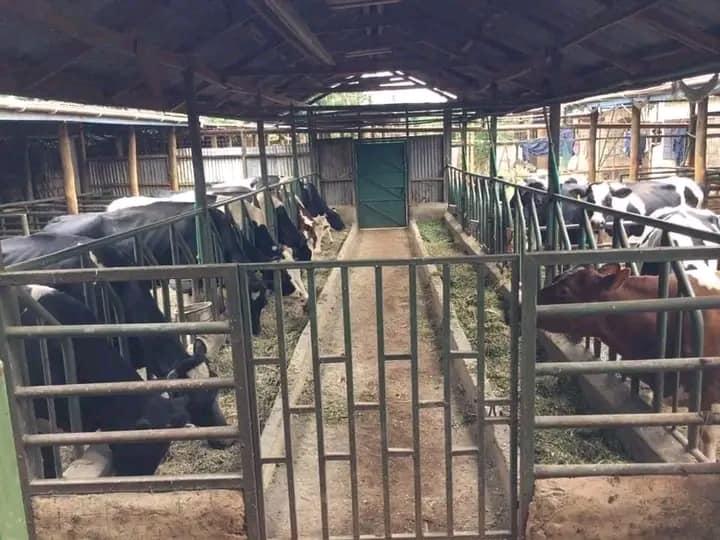
Hapa ni chumba ya ng'ombe ambapo kuna ng'ombe ya rangi tofauti tofauti zikiwemo pale zikikula nyasi.Pale mwisho kuna mlango ambayo imefungwa huenda huwa ng'ombe hawwa huwa wanatumia kupita.